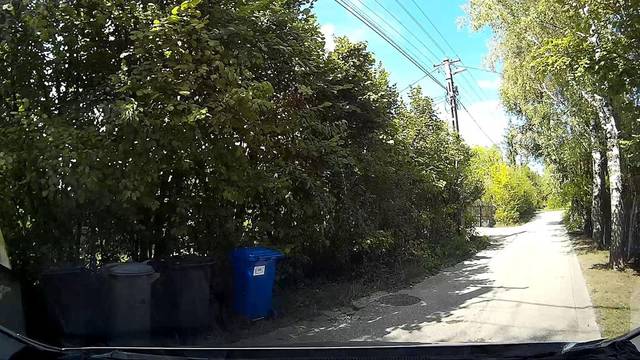
Region: Hungary
Coordinates: 47.683, 19.07